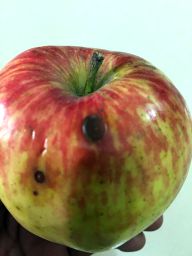
Fruit: Apple
Quality: Bad